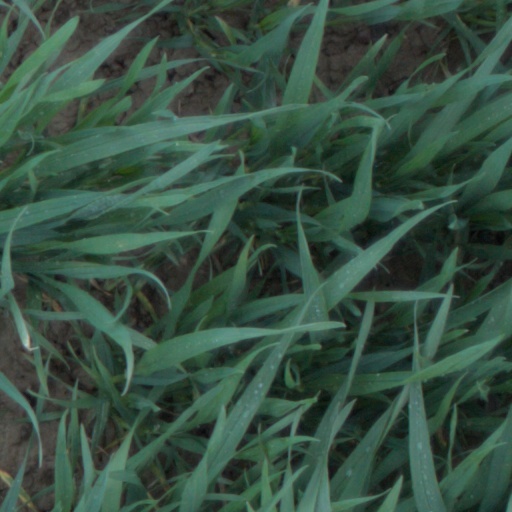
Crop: wheat